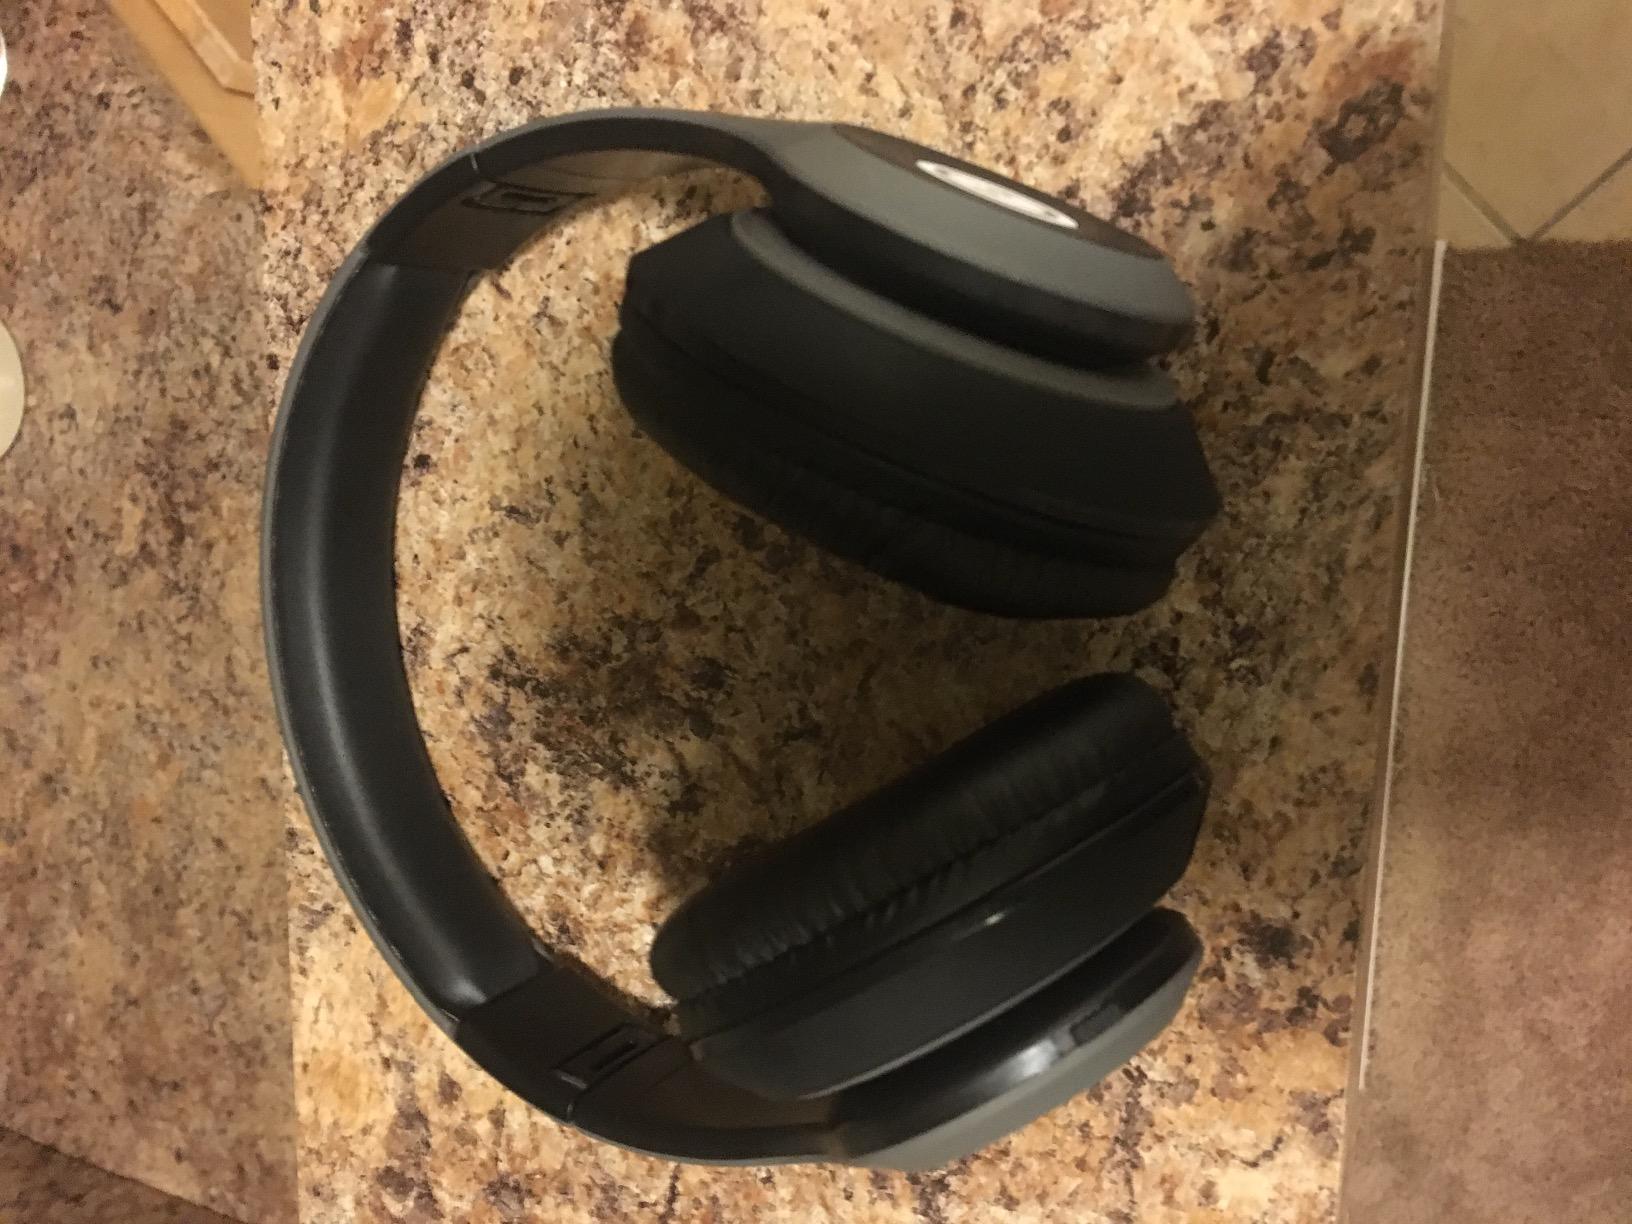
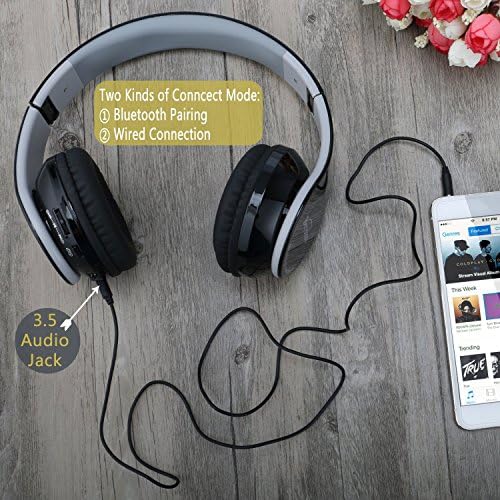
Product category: headphones
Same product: no